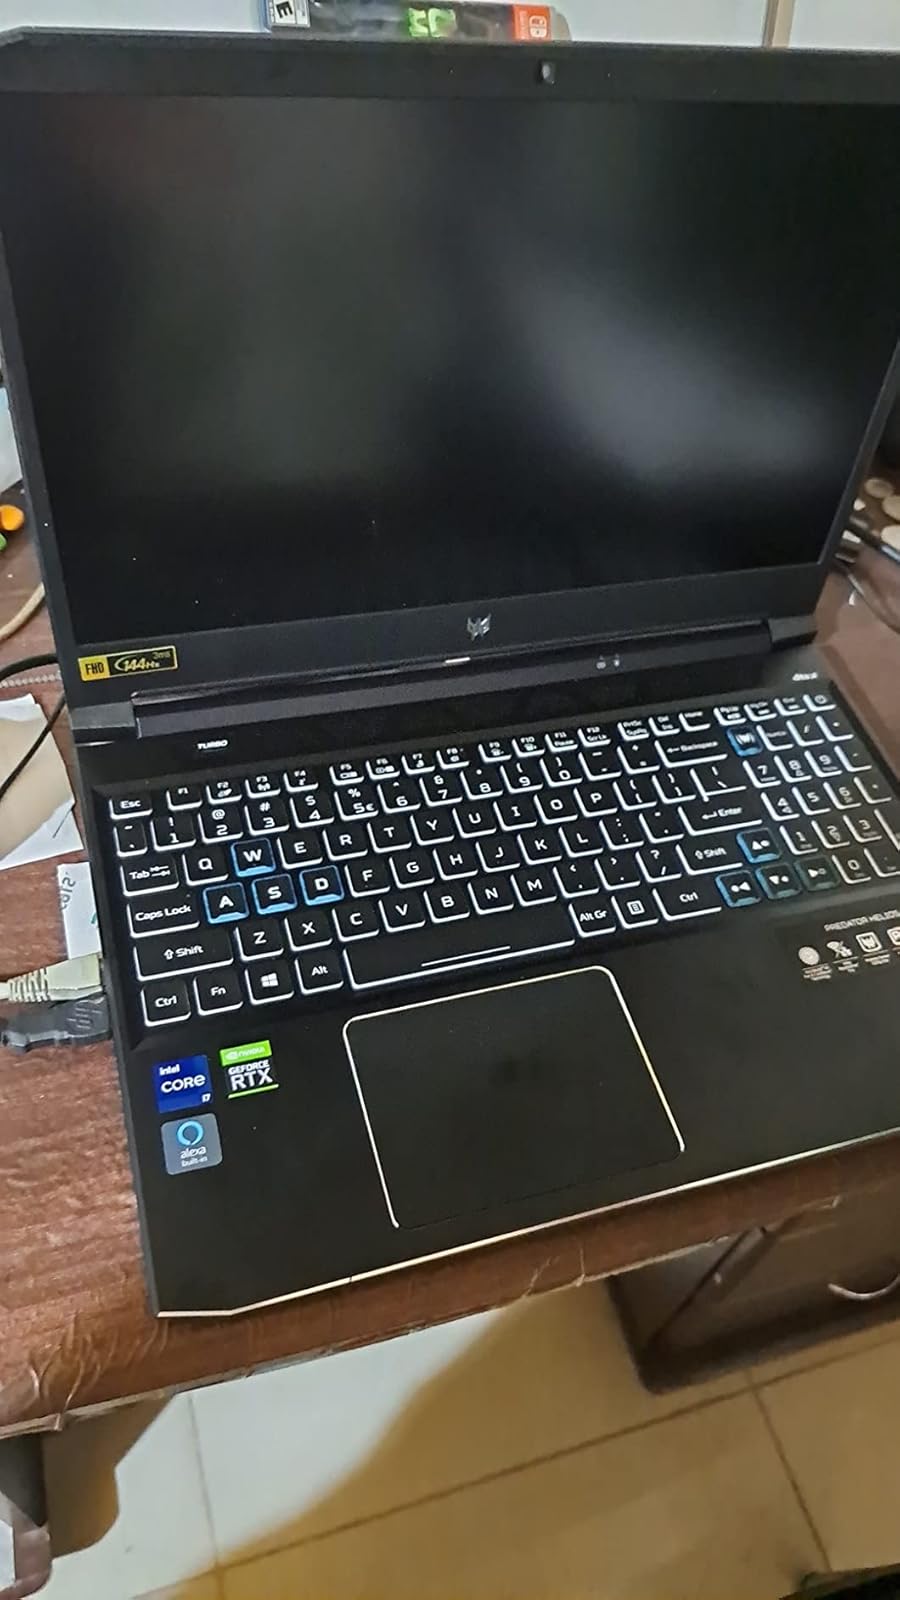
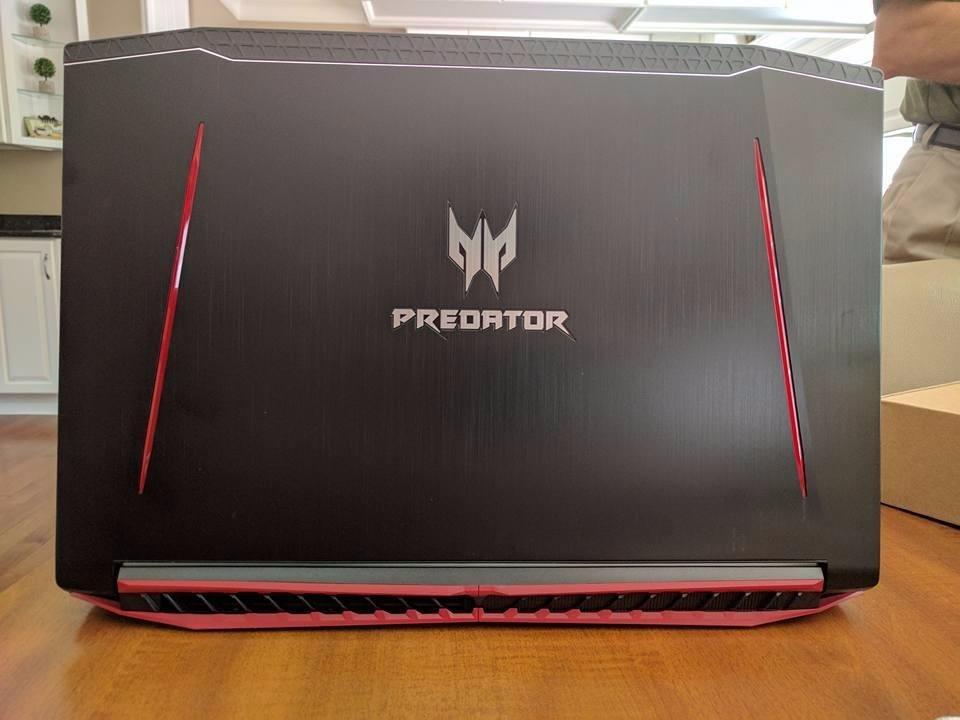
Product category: laptop
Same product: no